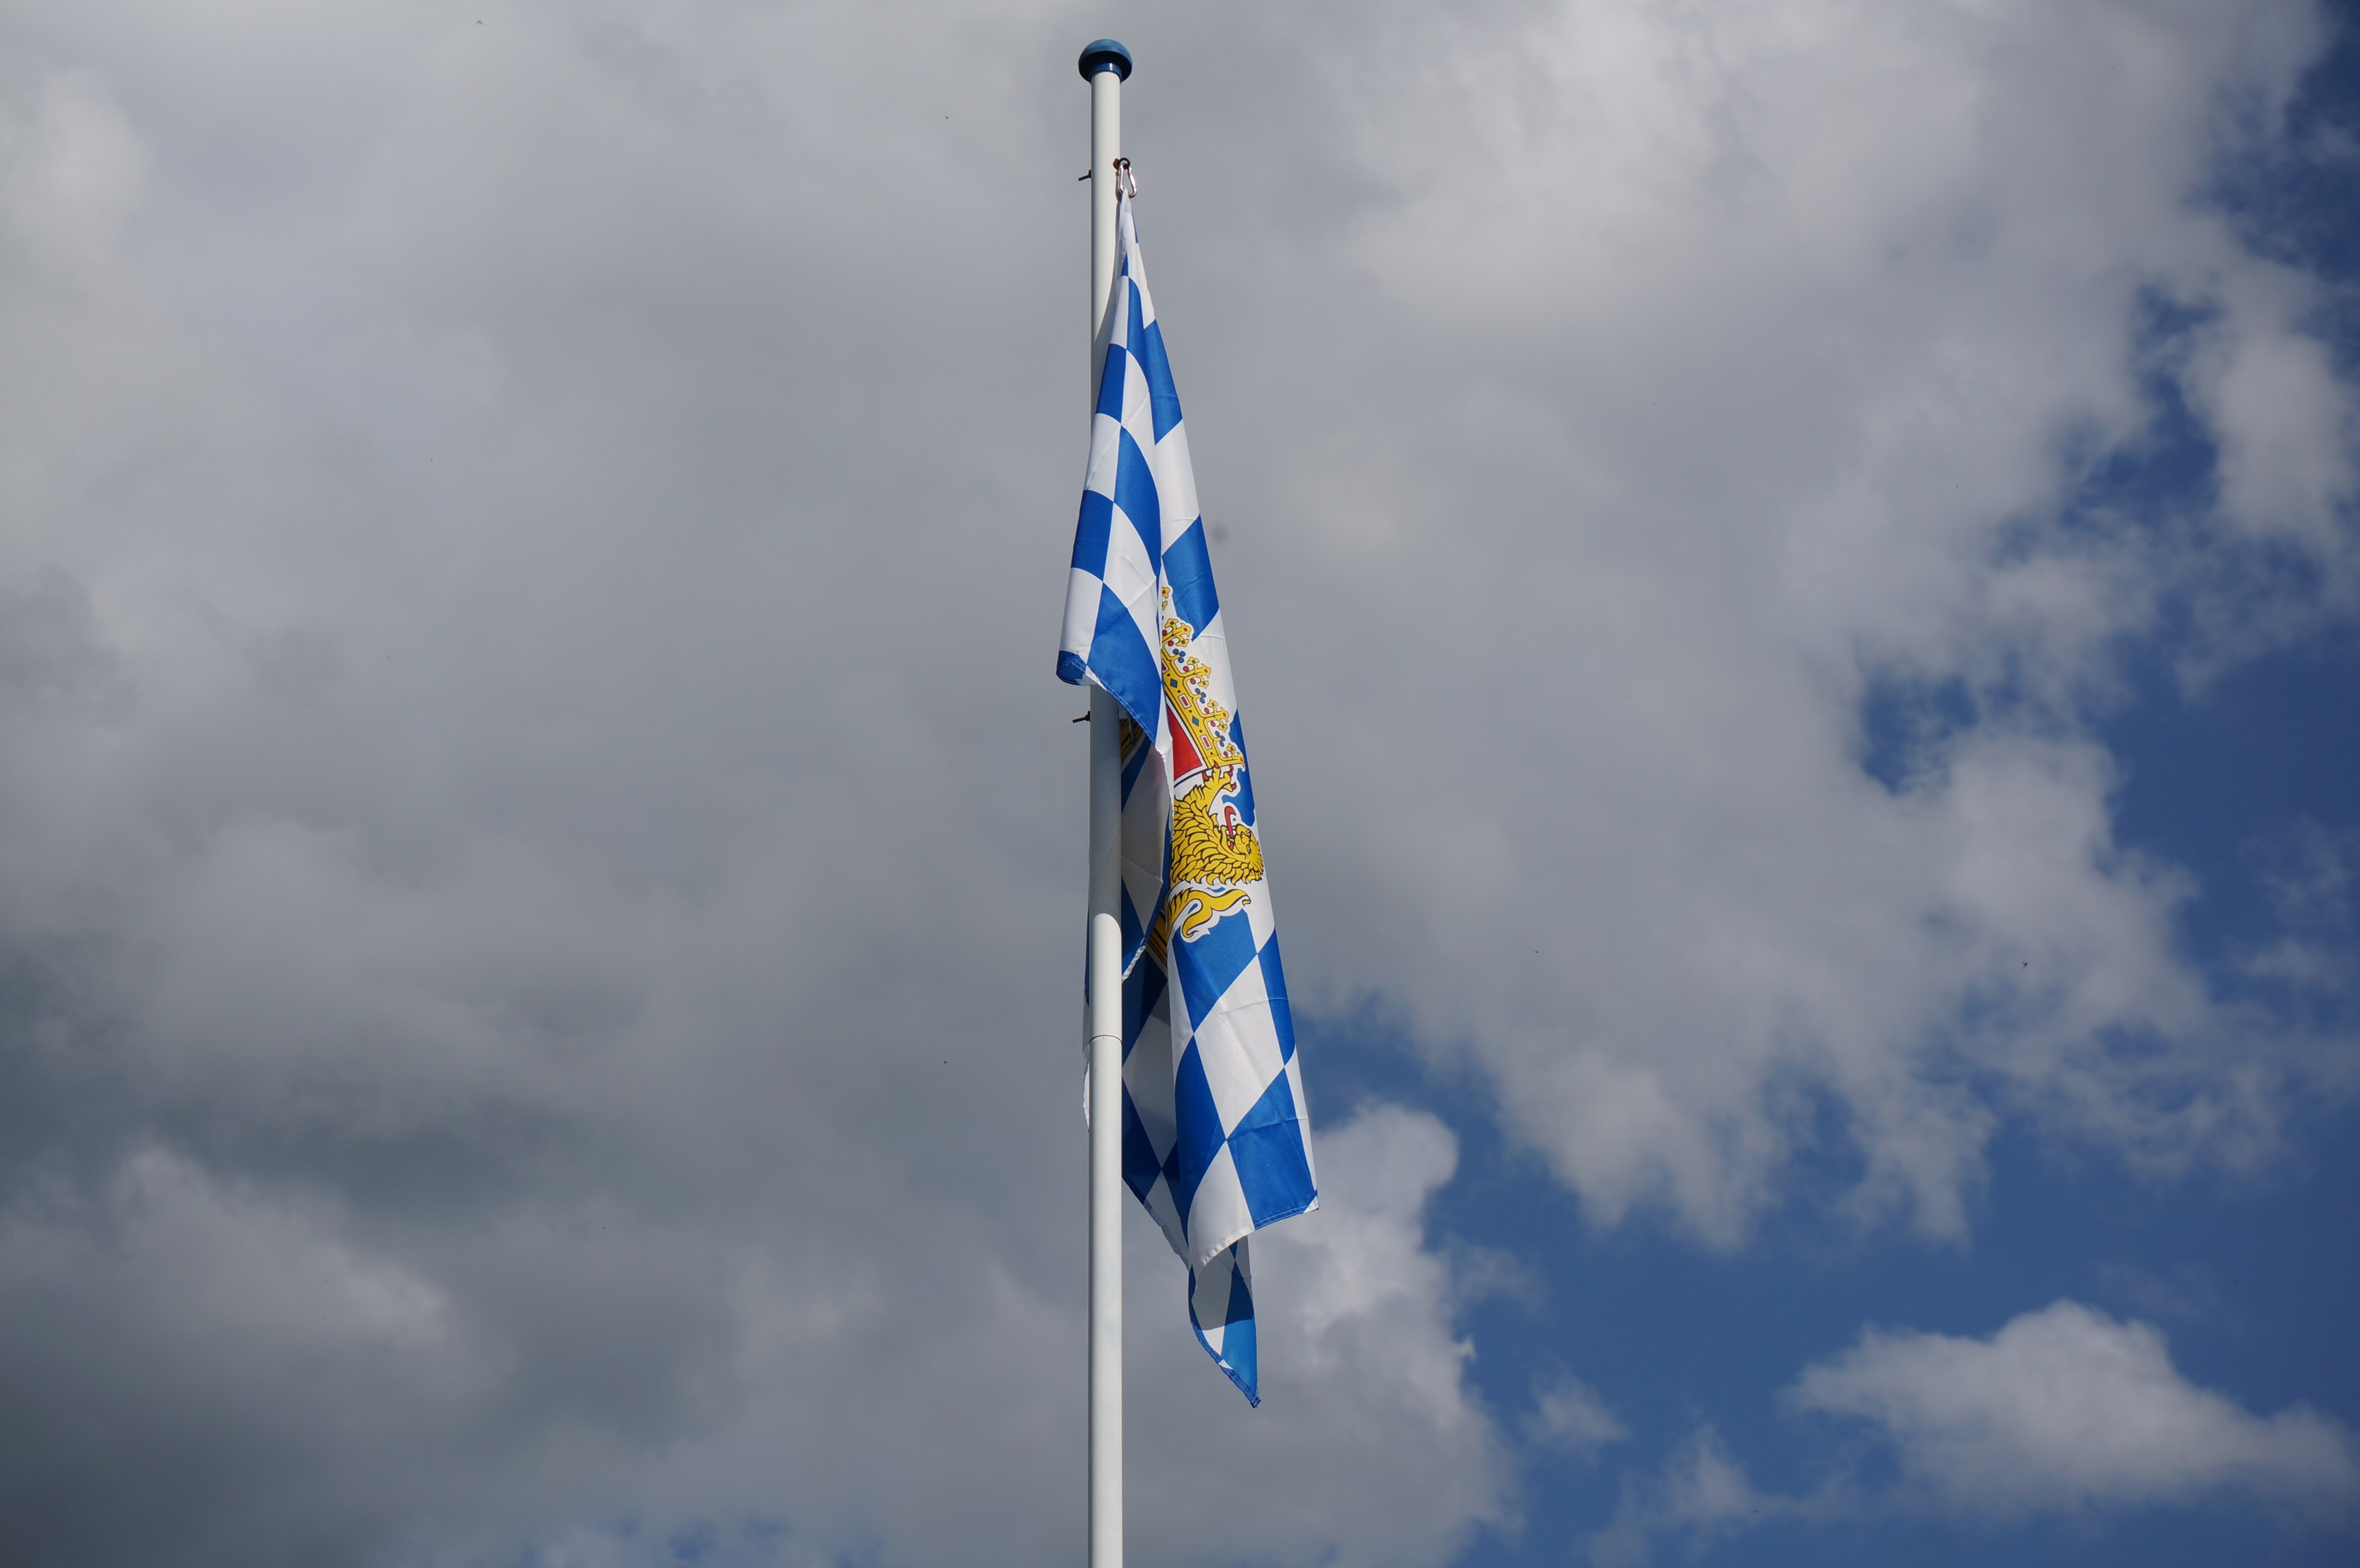
cloud, sky, vehicle, mast, flag, calm, blue, flagpole, clouds, bavaria, flag of the united states, atmosphere of earth, bayern flag, flag of bavaria swabia